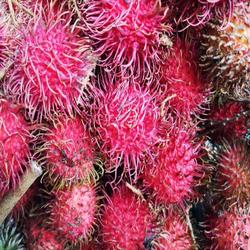
Label: Rambutan